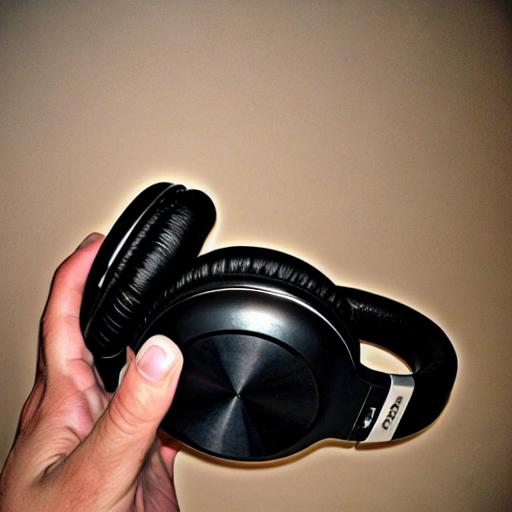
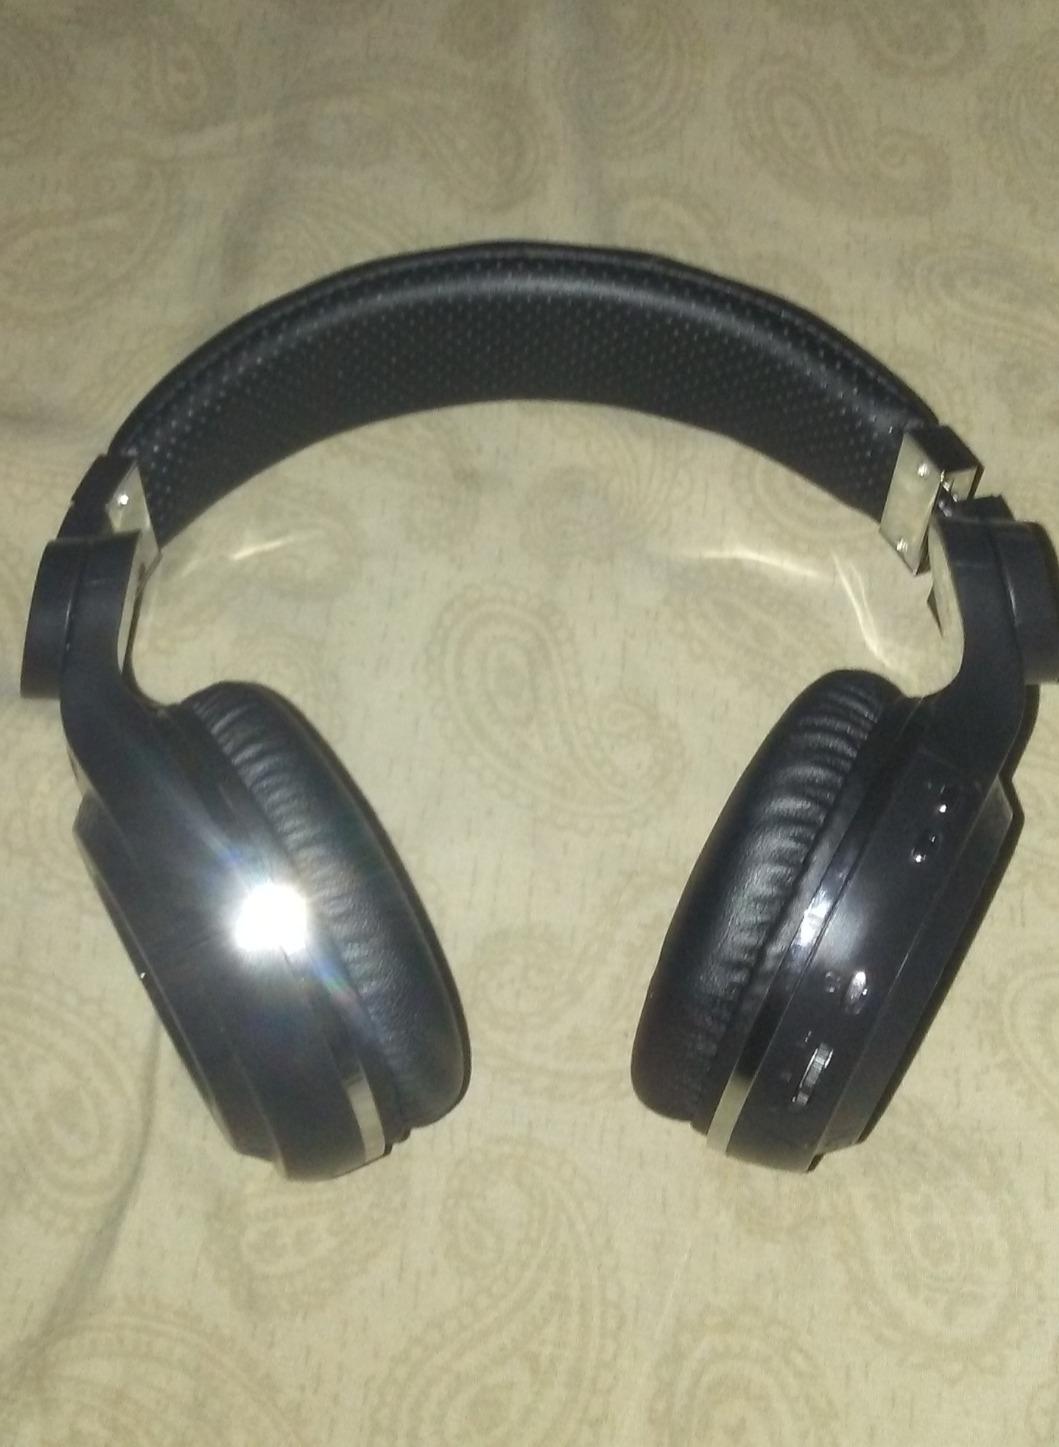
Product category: headphones
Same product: no